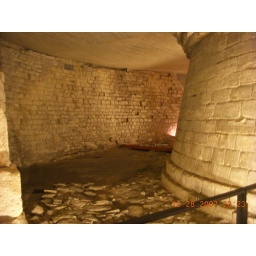
underneath the louvre lays the original walls of the castle that first occupied the site of the louvre